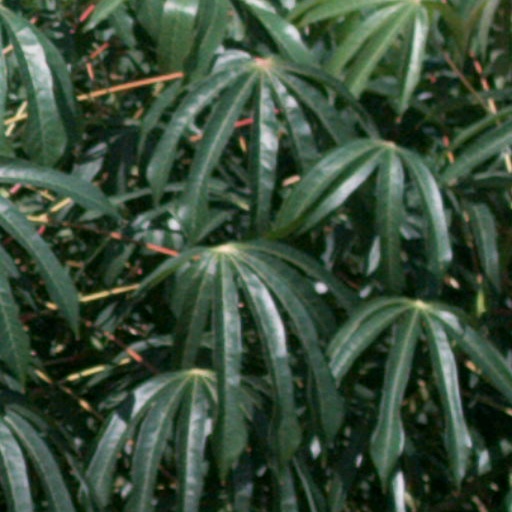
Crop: cassava